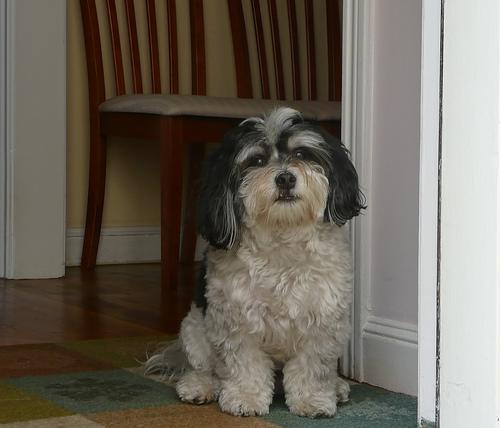
Breed: havanese